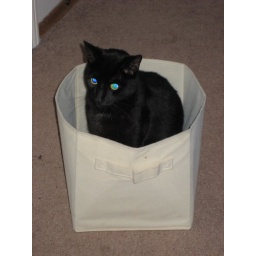
my cat in a time machine